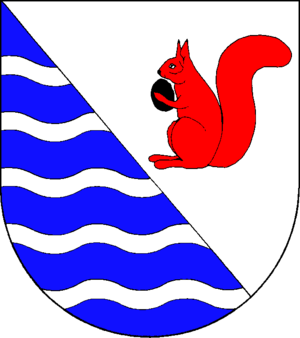
Westensee (kommune)
Coat of arms of Westensee (kommune)
Westensee er en kommune og en by i det nordlige Tyskland, beliggende i Amt Achterwehr under Kreis Rendsborg-Egernførde. Kreis Rendsborg-Egernførde ligger i den centrale del af delstaten Slesvig-Holsten.